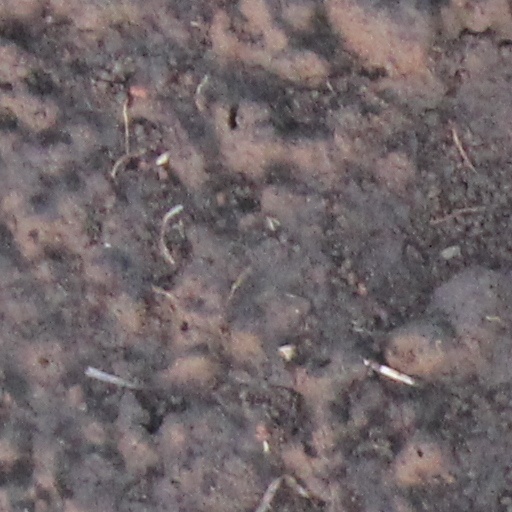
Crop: wheat